Background of the Russo-Georgian War

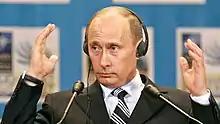
Russian President Vladimir Putin at the 2008 Bucharest Summit

In 2004, Mikheil Saakashvili came to power after Georgia's Rose Revolution, which ousted president Eduard Shevardnadze. In the years that followed, Saakashvili's government pushed a programme to reinforce state institutions, and created "passably democratic institutions" and instituted what was viewed as a pro-US foreign policy.